Socialization

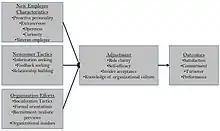
Organizational socialization chart

Organizational socialization is the process whereby an employee learns the knowledge and skills necessary to assume his or her role in an organization. As newcomers become socialized, they learn about the organization and its history, values, jargon, culture, and procedures. Acquired knowledge about new employees' future work-environment affects the way they are able to apply their skills and abilities to their jobs. How actively engaged the employees are in pursuing knowledge affects their socialization process. New employees also learn about their work group, the specific people they will work with on a daily basis, their own role in the organization, the skills needed to do their job, and both formal procedures and informal norms. Socialization functions as a control system in that newcomers learn to internalize and obey organizational values and practices.